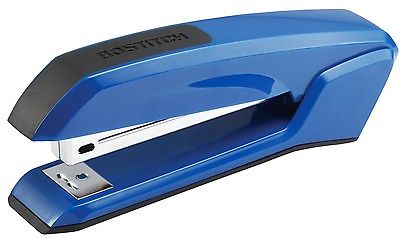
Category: stapler